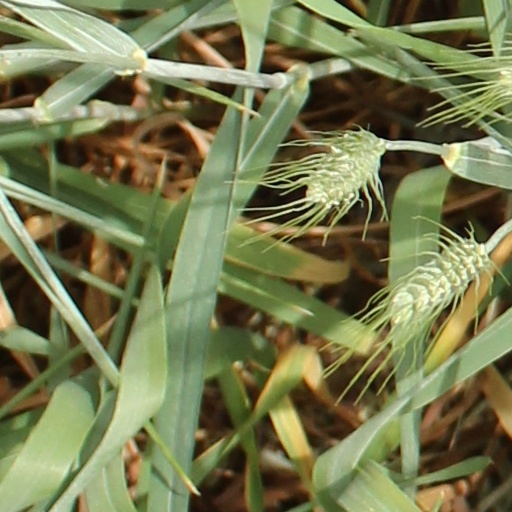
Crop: wheat